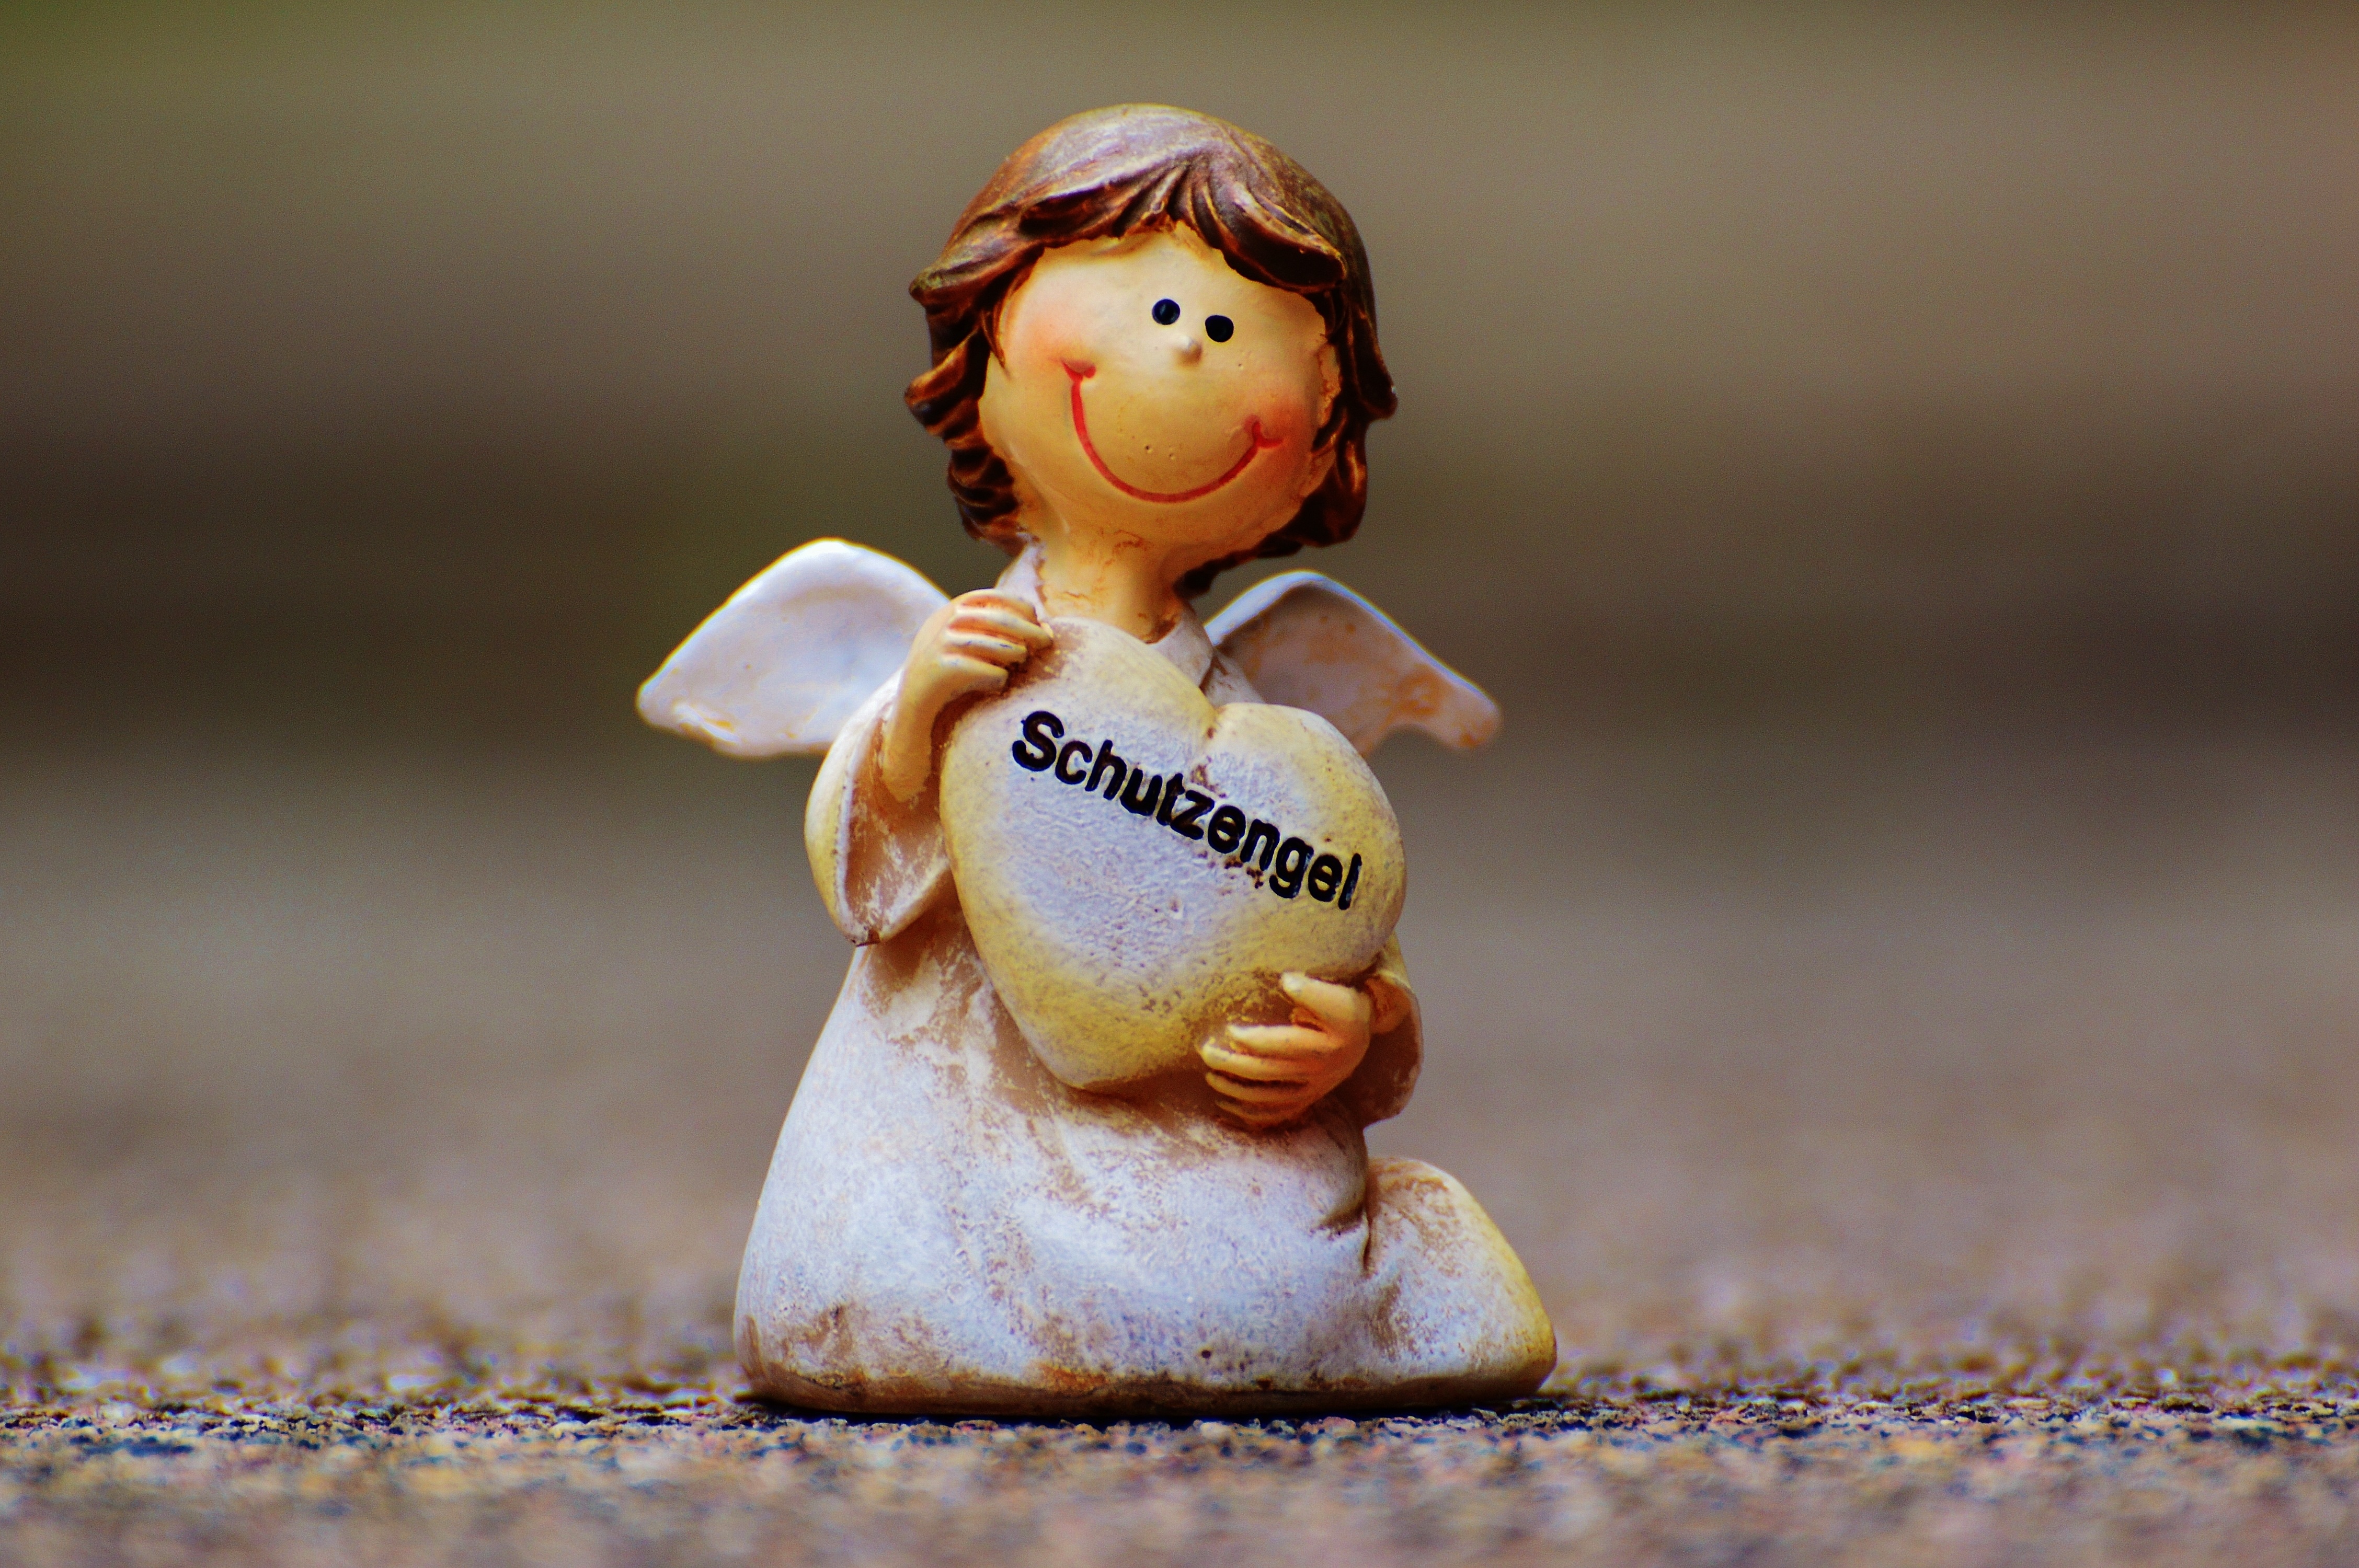
sweet, flower, cute, peace, toy, security, angel, figure, faith, figurine, skin, hope, sweetness, guardian angel